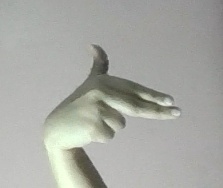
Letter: ghain